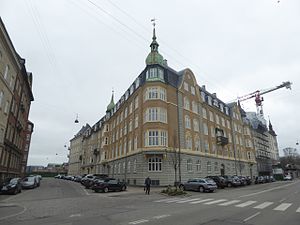
Bergensgade / Bygninger og beboere
Herskabsejendom på hjørnet af Bergensgade og Kristianiagade.
Bergensgade er en gade på Østerbro i København, der går i en kurve fra Østbanegade til Kristianiagade og et kort stykke videre som en blind vej. Gaden blev opkaldt efter den vestnorske storby Bergen i 1897 og er en del af en gruppe gader omkring Kristianiagade, der er opkaldt efter norske steder og personer.